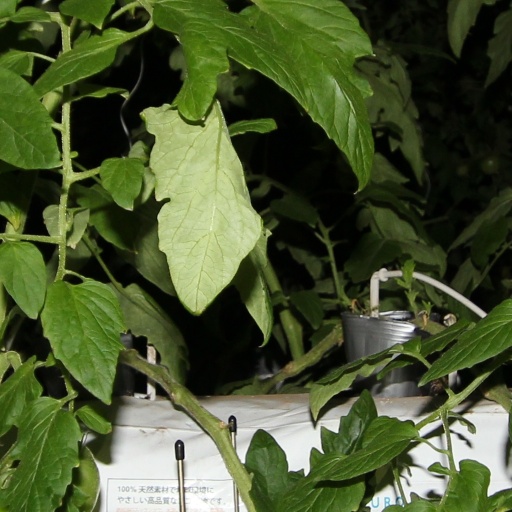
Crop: tomato